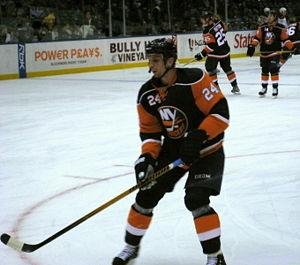
Radek Martínek est un joueur professionnel tchèque de hockey sur glace qui évolue au poste de défenseur